Dead Souls

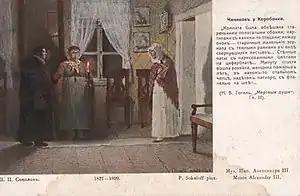
Chichikov in the house of M-me Korobochka.

Of all Gogol's creations, Chichikov stands out as the incarnation of the complacent "poshlost". Other characters—the squires Chichikov visits on his shady business—include: Sobakevich, a strong, silent, economical man; Manilov, a sentimentalist with pursed lips; Mme. Korobochka, a widow; Nozdryov, a bully. Plyushkin, the miser, appears to transcend the "poshlost" archetype in that he is not complacent but miserable.